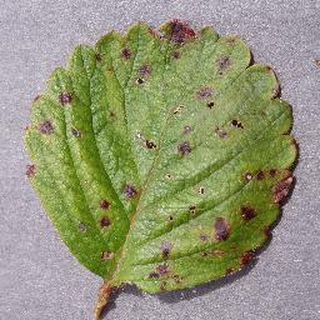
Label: strawberry_leaf_scorch